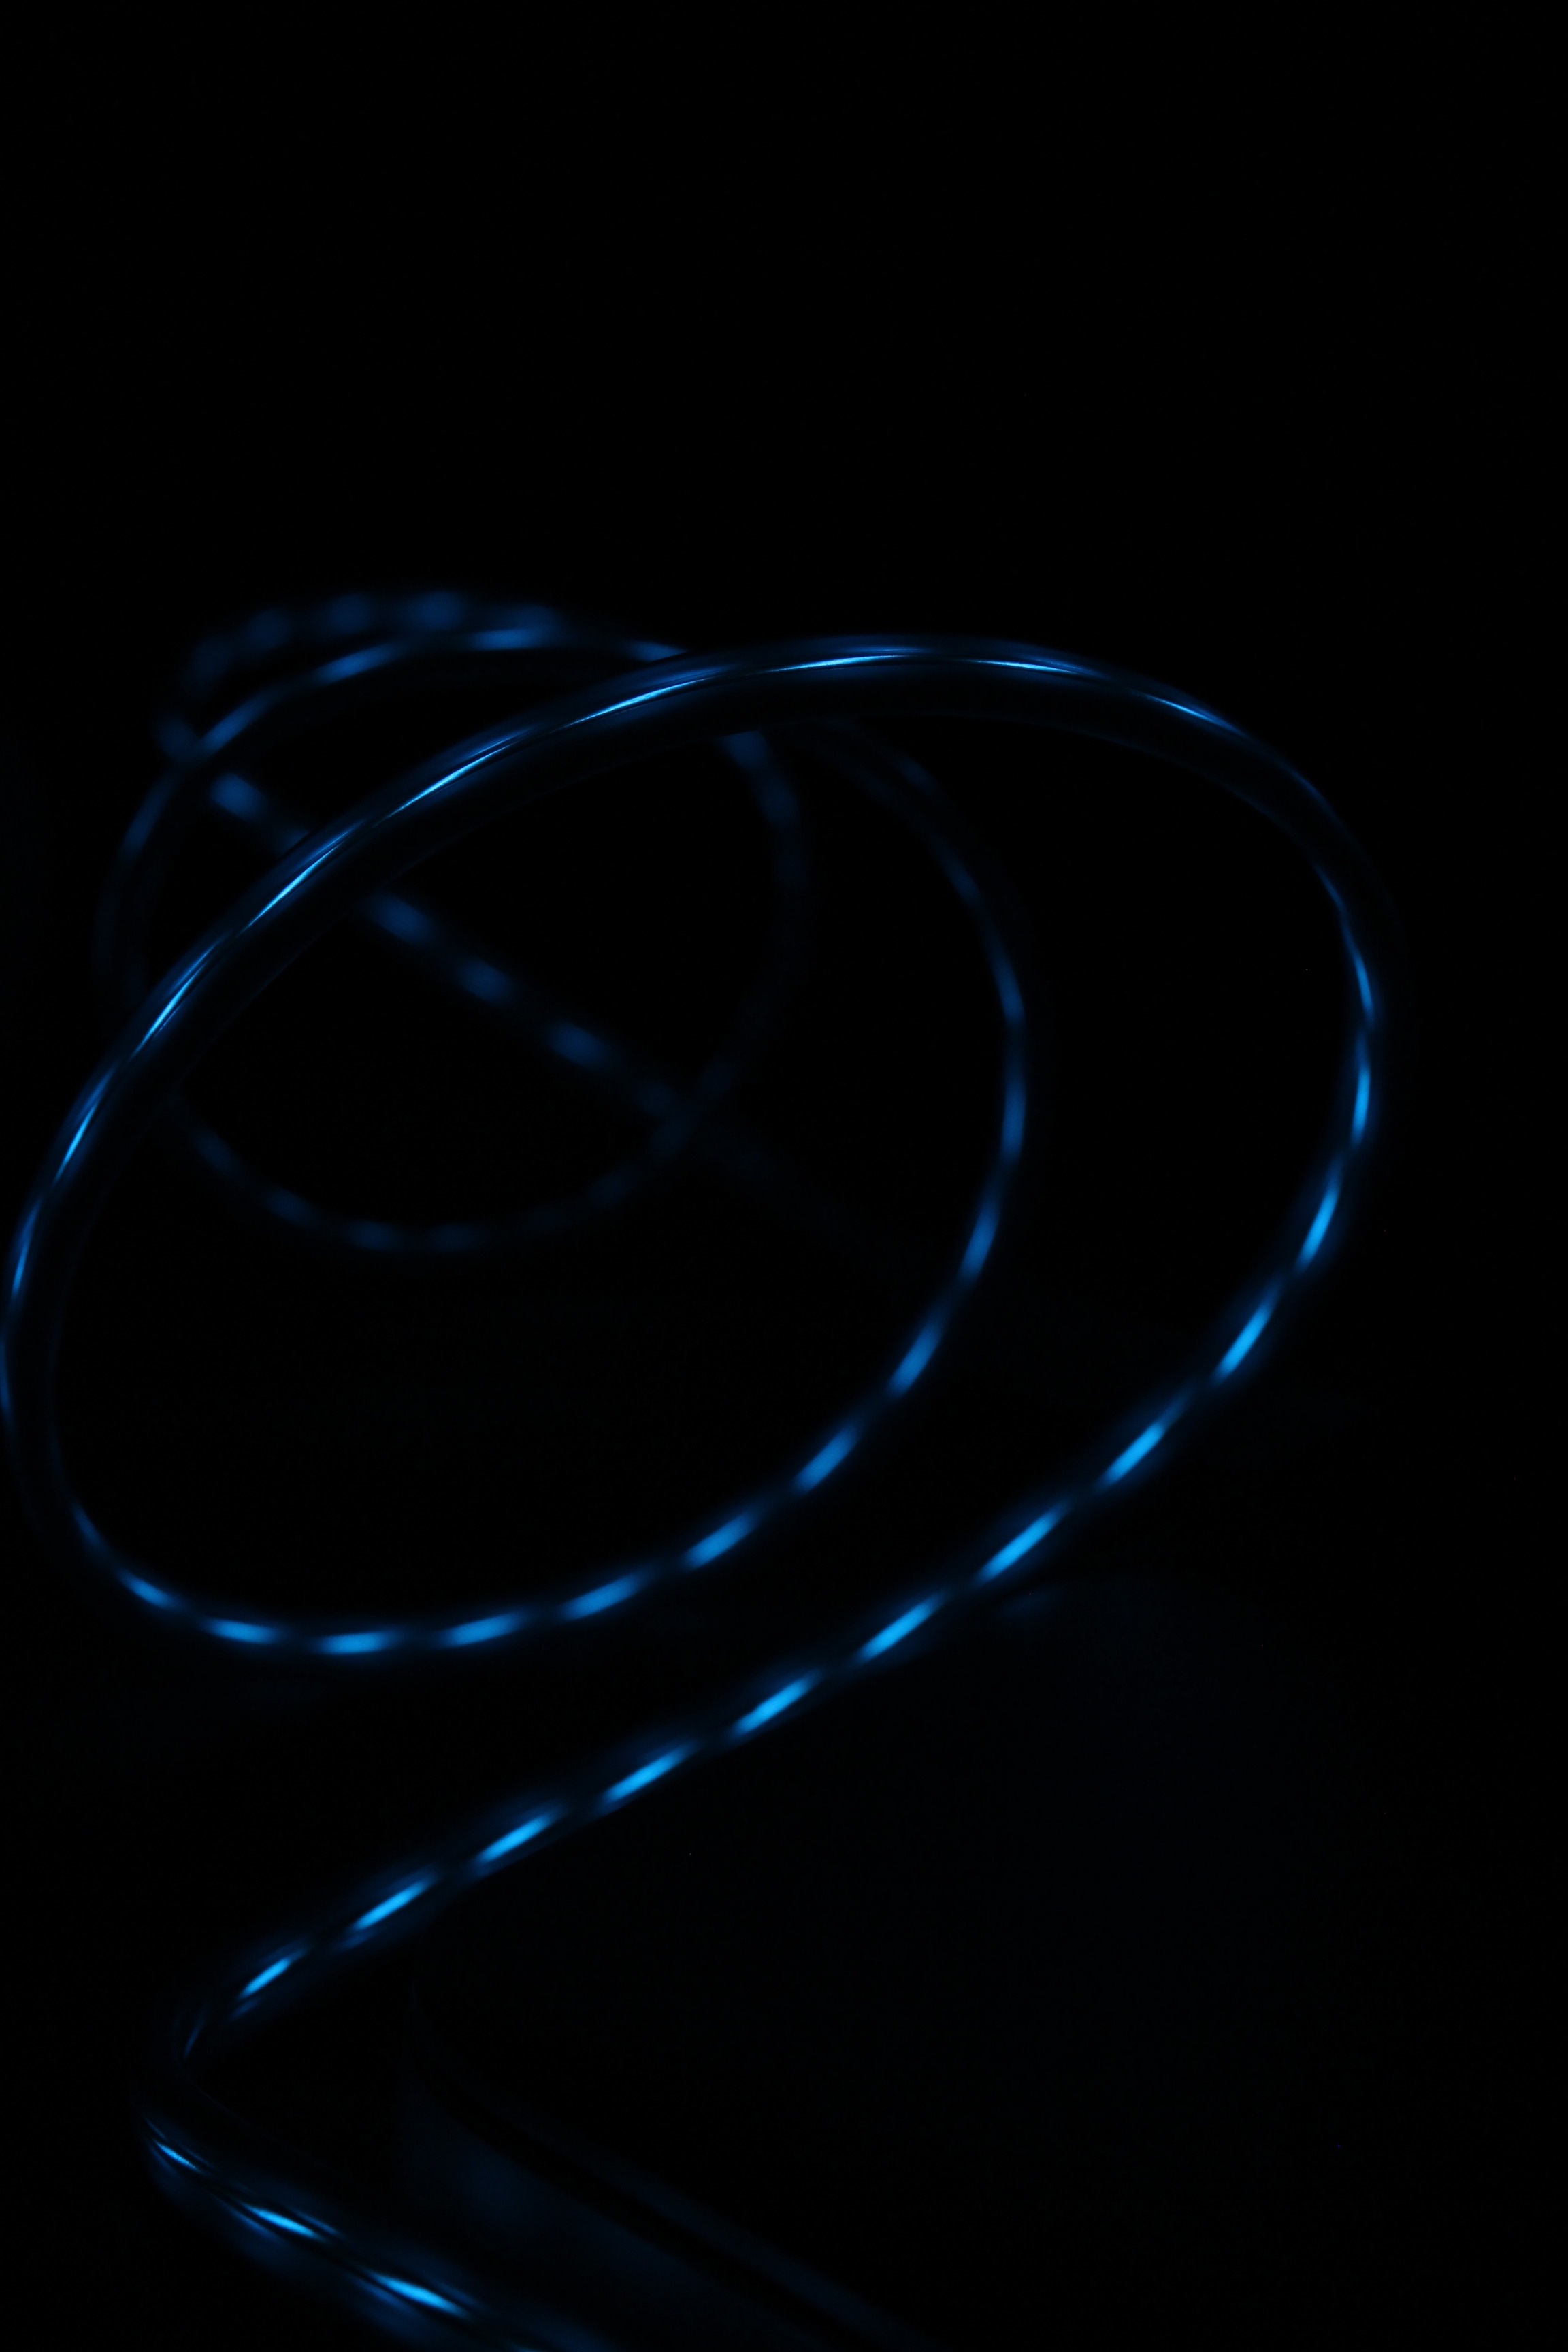
light, wave, number, line, flame, darkness, blue, circle, neon, font, shape, computer wallpaper